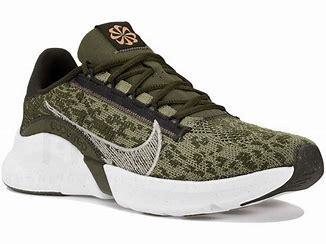
Brand: Nike
Model: Superrep Go 3 Flyknit Next Nature